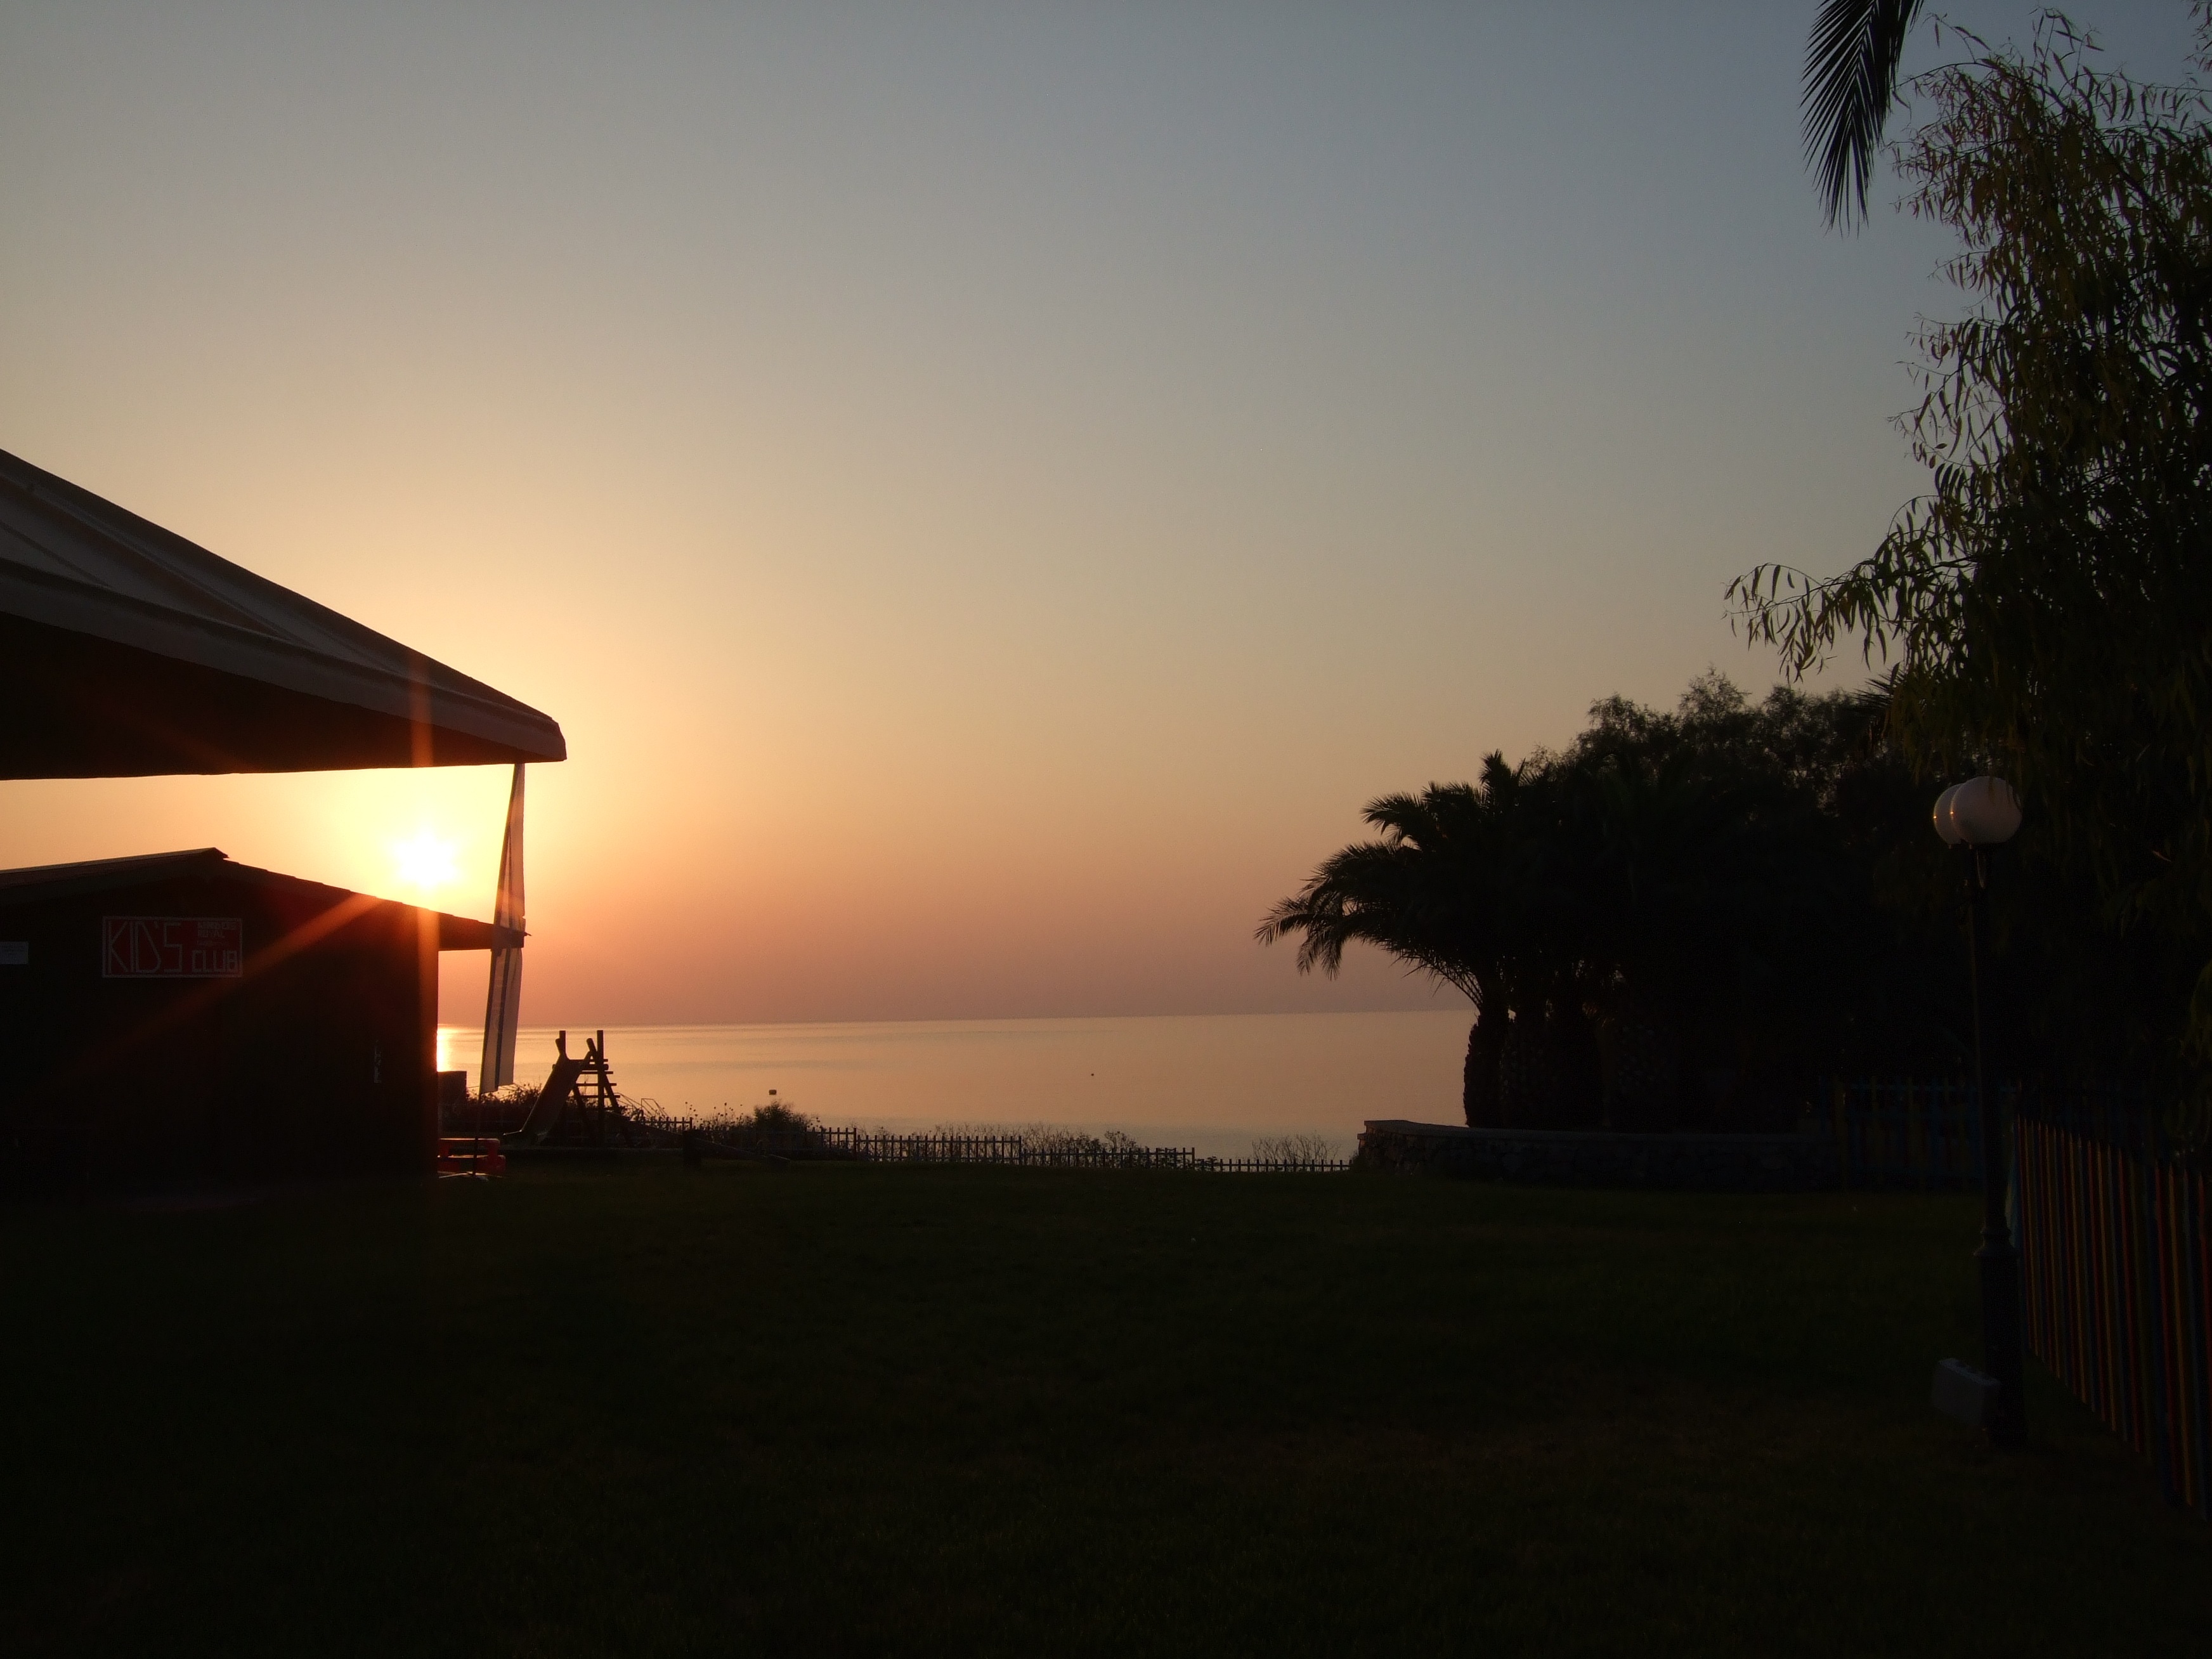
sea, nature, sky, sun, sunrise, sunset, night, sunlight, morning, dawn, dusk, evening, scenic, holiday, romantic, lighting, vision, outlook, mood, sunbeam, afterglow, evening sky, outlook sunset, atmospheric phenomenon